Camporelli

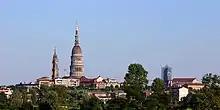
City of Novara

The predecessor of "biscotti Camporelli" was the "biscottini di Novara", created by the nuns of the area and given to the clergy as gifts. "Biscotti Camporelli" was developed by Luigi Camporelli in Novara in 1852, resuming the previous tradition and commercialising it, selling it in the family bakery.